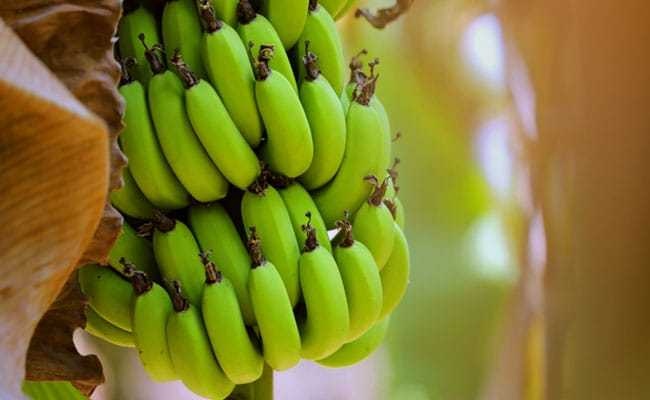
Label: Banana